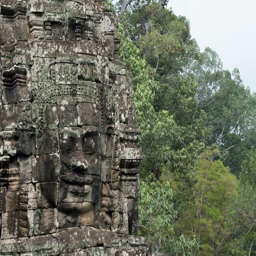
the temple of person in the complex .